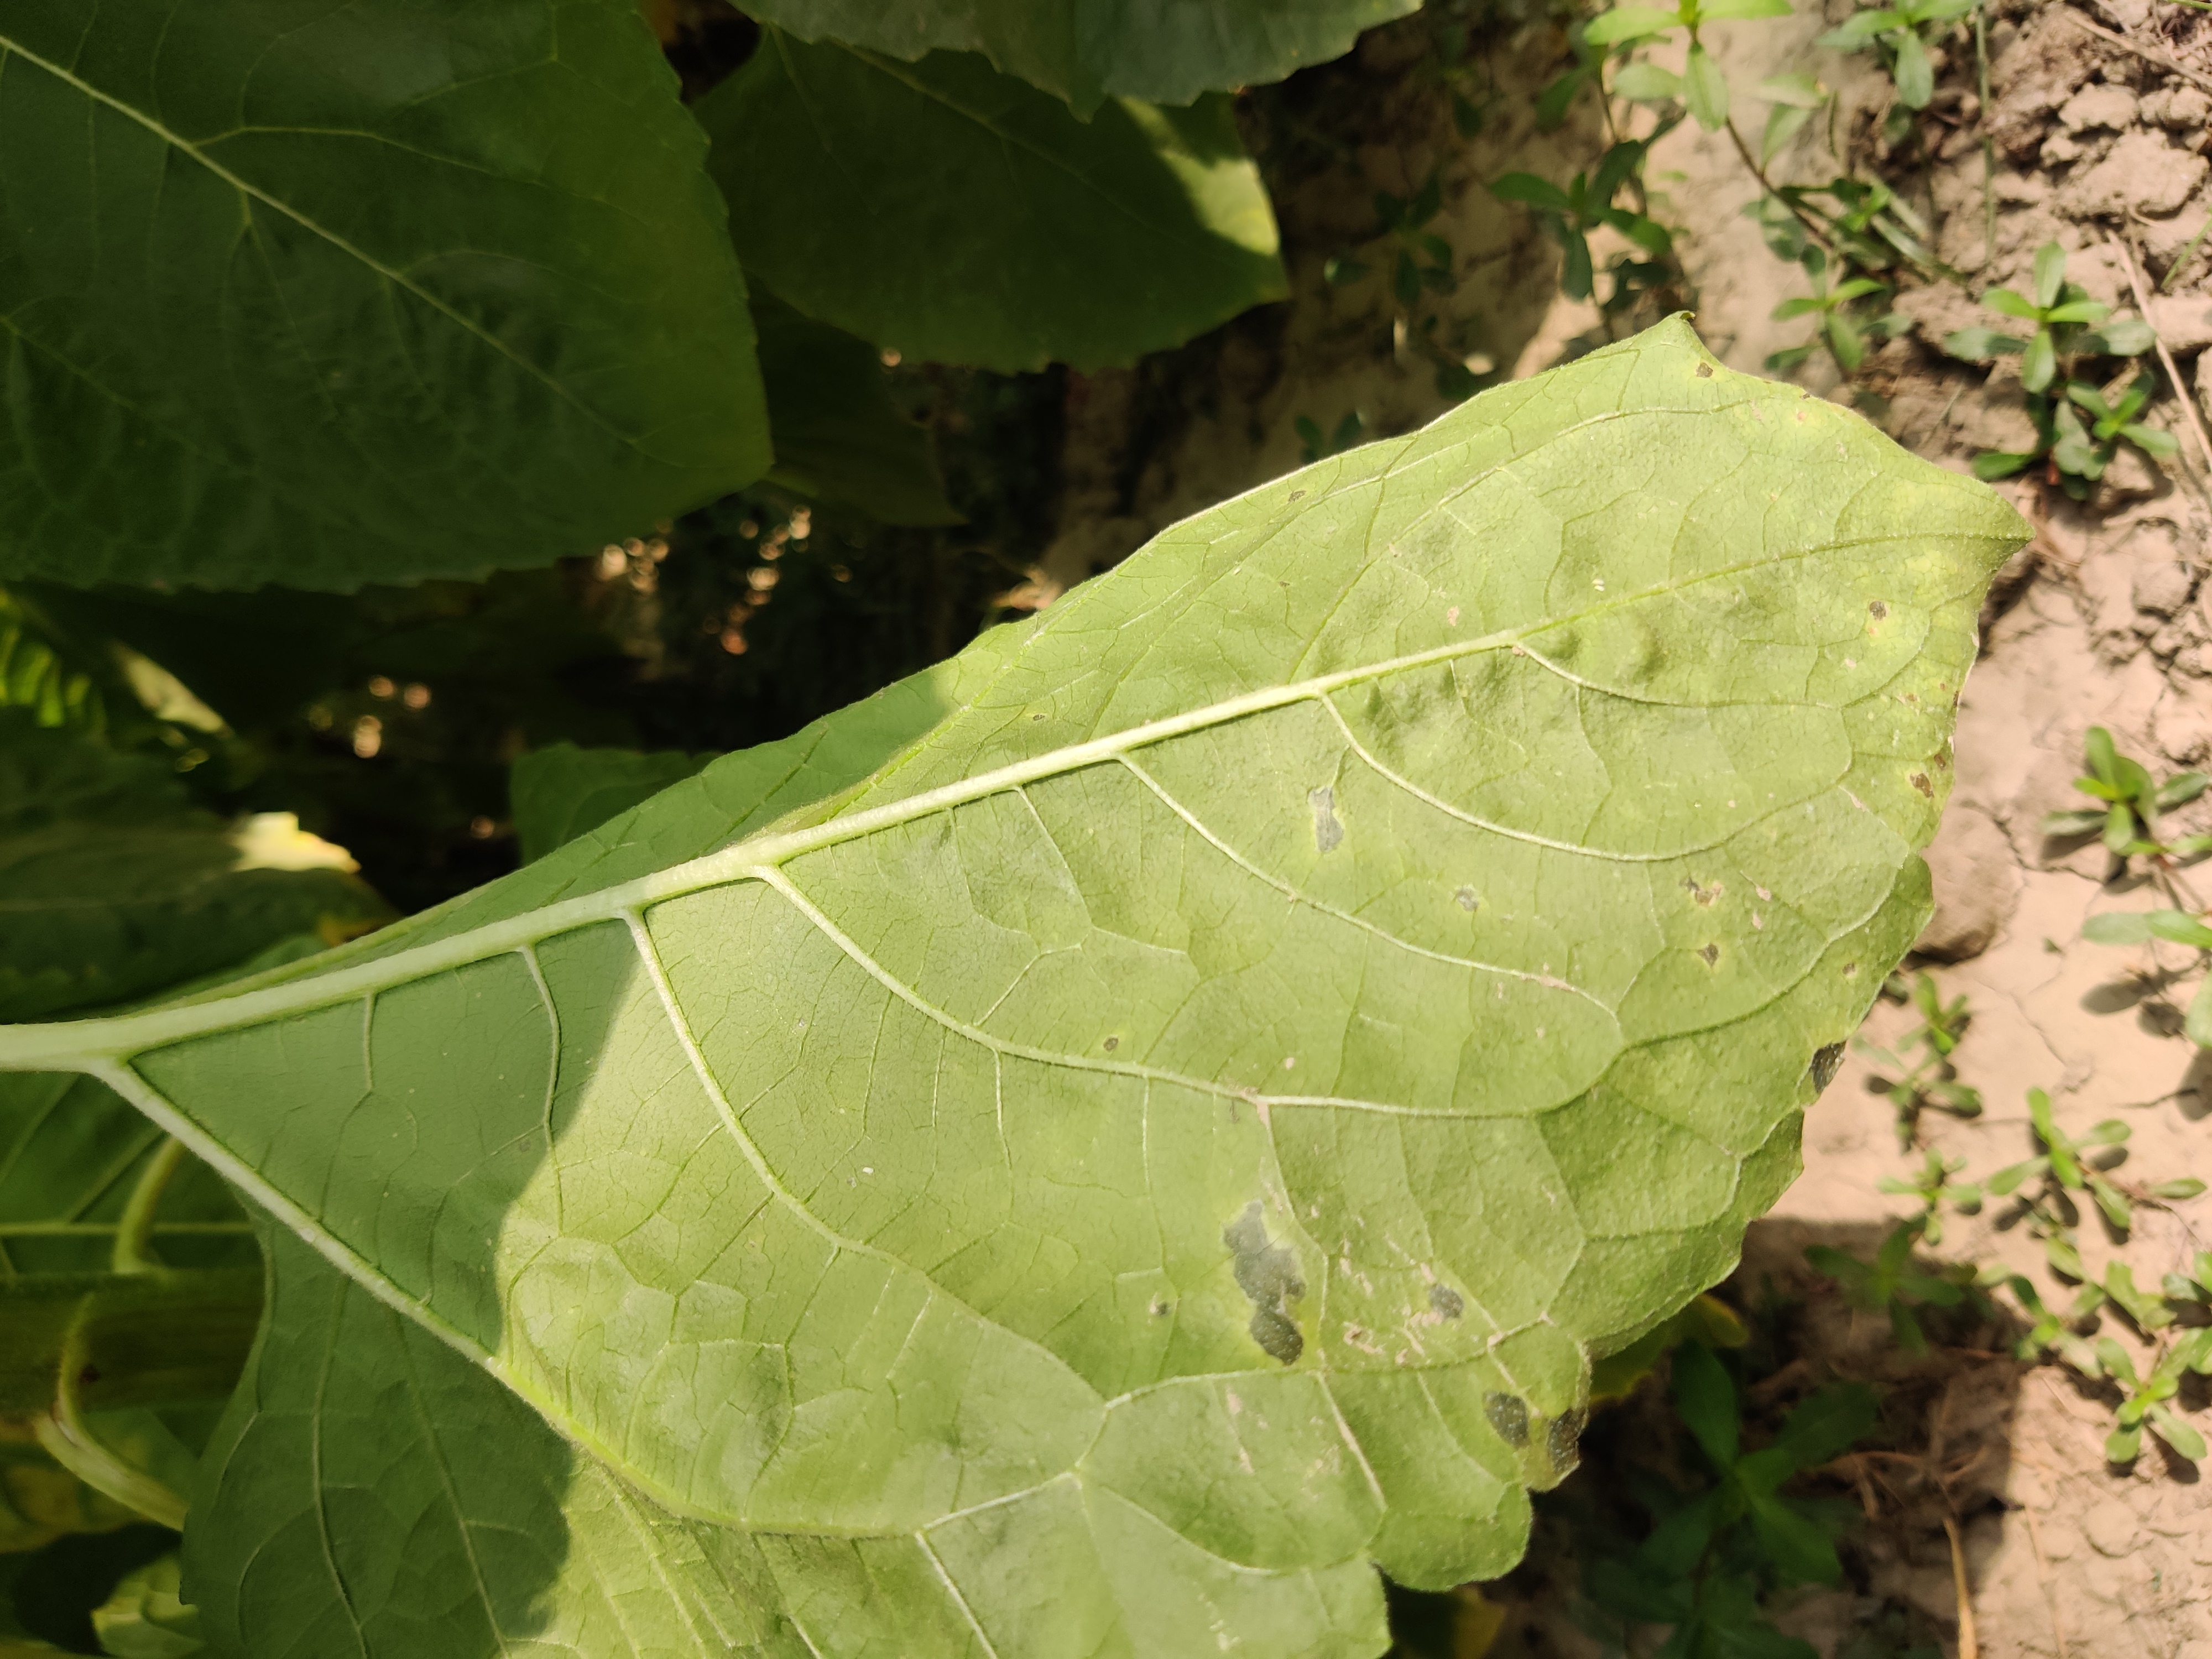
Label: Downy_mildew